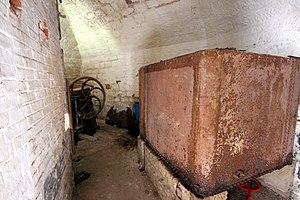
Le puits et la citerne de consommation journalière du fort de Bois l'Abbé
Le fort de Bois-l'Abbé, brièvement appelé fort Poniatowski, est une fortification faisant partie de la place forte d'Épinal, situé au nord-est de la commune Uxegney.